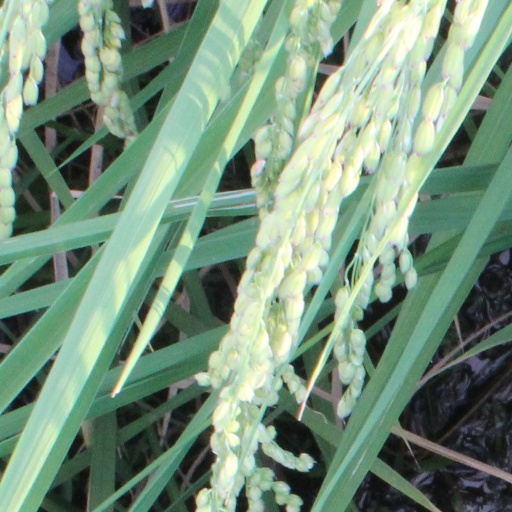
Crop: rice